Eddie Van Halen

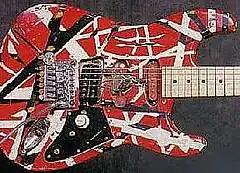
Van Halen's "Frankenstrat"

Van Halen is most associated with the Frankenstrat, a custom guitar he built from parts. Originally pictured on his band's self-titled debut album, the maple neck cost $80, while the ash body was bought for $50 as the wood had a knot in it. The tremolo bridge was originally taken from a 1958 Fender Stratocaster and was later replaced with a Floyd Rose tremolo. He frequently replaced the neck on the guitar, going through a number of different ones through the years, and the pickup configuration was also frequently changed. In its most commonly used configuration, the guitar had a single functional pickup, a Gibson PAF bridge pickup from his ES-335, which he potted with paraffin wax to prevent feedback. The middle pickup was removed and in its place, he had stuffed a non-functional selector switch and random wires, while the neck pickup slot was replaced with a red single-coil pickup, that was also non-functional. The original selector switches and tone knobs were removed, and the volume knob was replaced with a knob labeled "TONE". The Frankenstrat, as shown on the cover of "Van Halen I", was originally painted white with black stripes, but was recoated with Schwinn red bicycle paint in 1979.